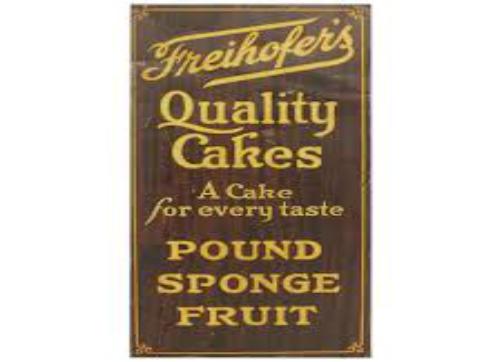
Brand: Freihofers
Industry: Food